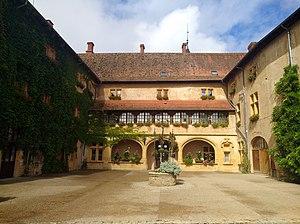
Entrée principale du château de Ressins (commune de Nandax, Loire, France).
Nandax est une commune française située dans le département de la Loire en région Auvergne-Rhône-Alpes.